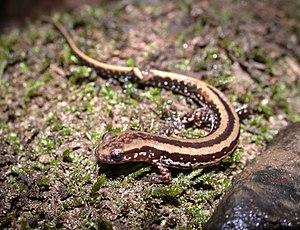
Eurycea guttolineata est une espèce d'urodèles de la famille des Plethodontidae.